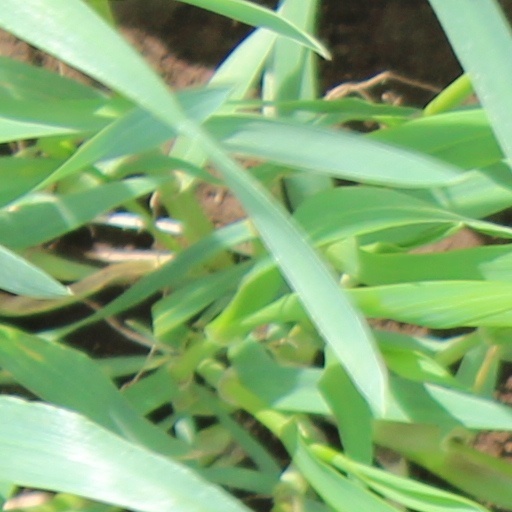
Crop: wheat